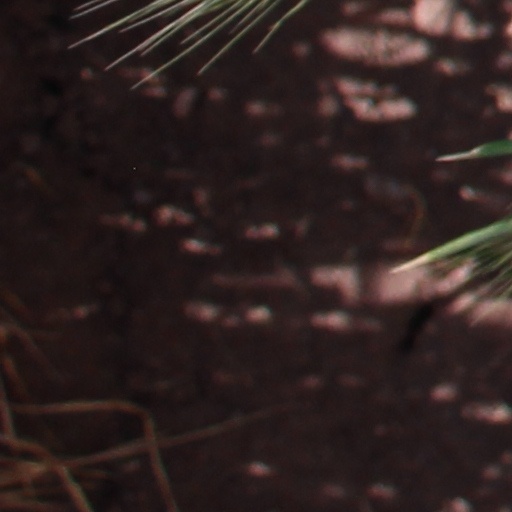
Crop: wheat